Manish Arora

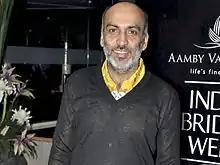

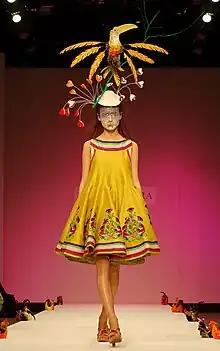

Manish Arora is an Indian fashion designer based in New Delhi. In early 2011, he was appointed creative director of the womenswear collection of the French fashion house Paco Rabanne, although he left the company in May 2012.